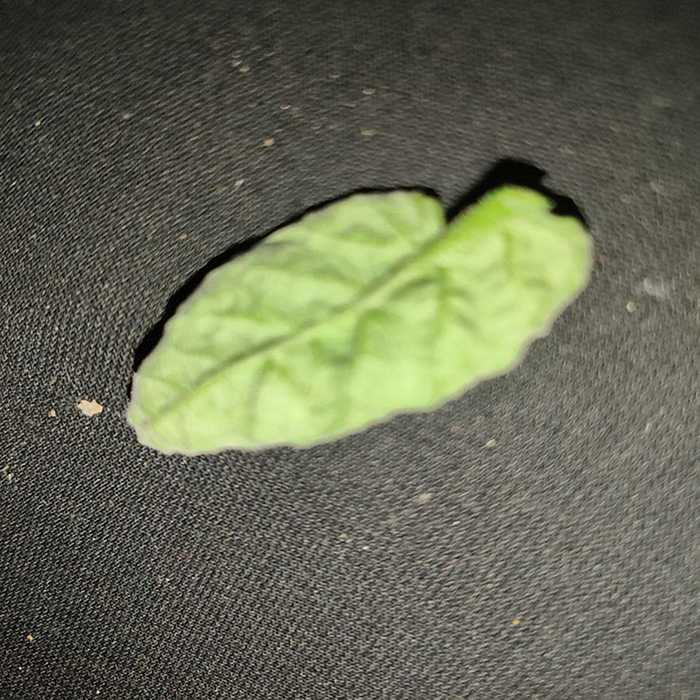
Plant: Tomato
Label: Tomato leaf curl virus